Video games in Japan

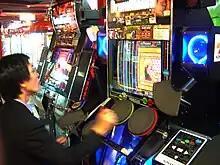
A man playing a drumming arcade game ("Drummania") in Tsukuba, Ibaraki, 2005

Nintendo executives were initially reluctant to design a new system, but as the market transitioned to the newer hardware, Nintendo saw the erosion of the commanding market share it had built up with the Nintendo Entertainment System. Nintendo's fourth-generation console, the Super Famicom, was released in Japan on November 21, 1990; Nintendo's initial shipment of 300,000 units sold out within hours. Despite stiff competition from the Mega Drive/Genesis console, the Super NES eventually took the top selling position, selling 49.10 million units worldwide, and would remain popular well into the fifth generation of consoles. Nintendo's market position was defined by their machine's increased video and sound capabilities, as well as exclusive first-party franchise titles such as "Super Mario World", "" and "Super Metroid".